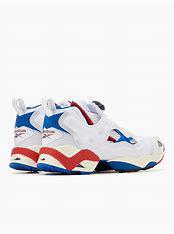
Brand: Reebok
Model: Instapump Fury 95